Balvinder Sopal

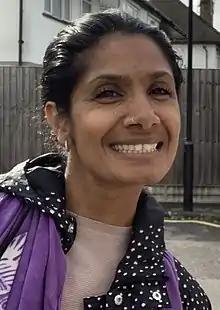
Sopal in 2021

Balvinder Sopal (born 4 December 1978) is an English actress, whose acting career has spanned over two decades. She rose to prominence for her portrayal as Suki Panesar-Unwin in the BBC soap opera "EastEnders" since January 2020. Sopal has also appeared in other British soap operas including "Emmerdale", "Coronation Street", "Doctors" and "Hollyoaks", and voiced Simran Kaur in the radio soap opera "Silver Street" from 2004 to 2010.